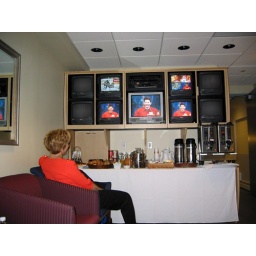
Scott's Mom watches her proud son in the green room